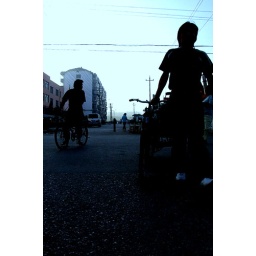
Two young men on a street leading to the ocean in the eastern 'district' at sunset